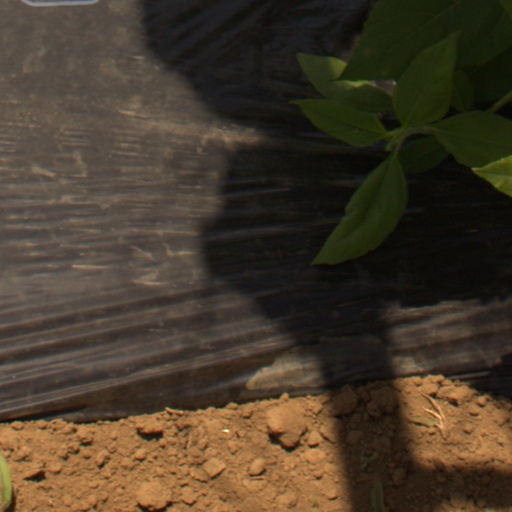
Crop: Jerusalem artichoke